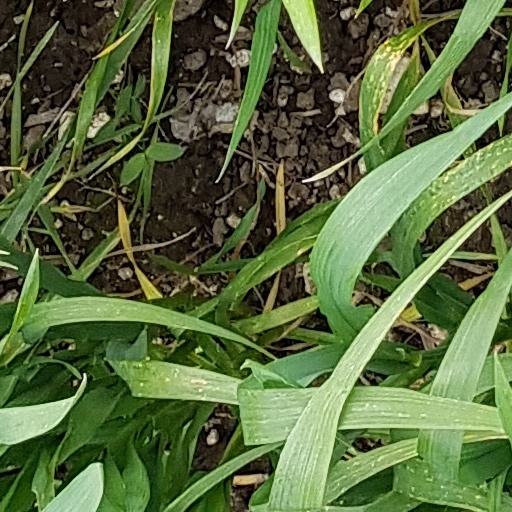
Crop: wheat